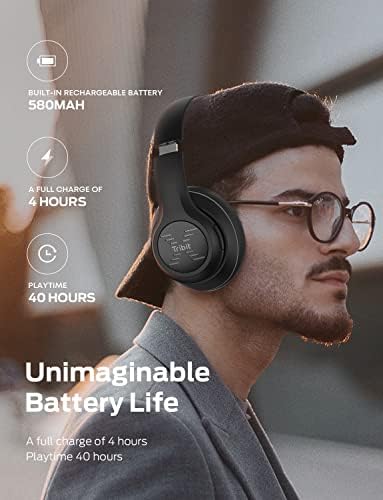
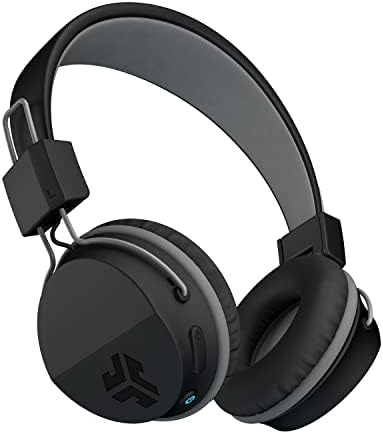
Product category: headphones
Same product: no